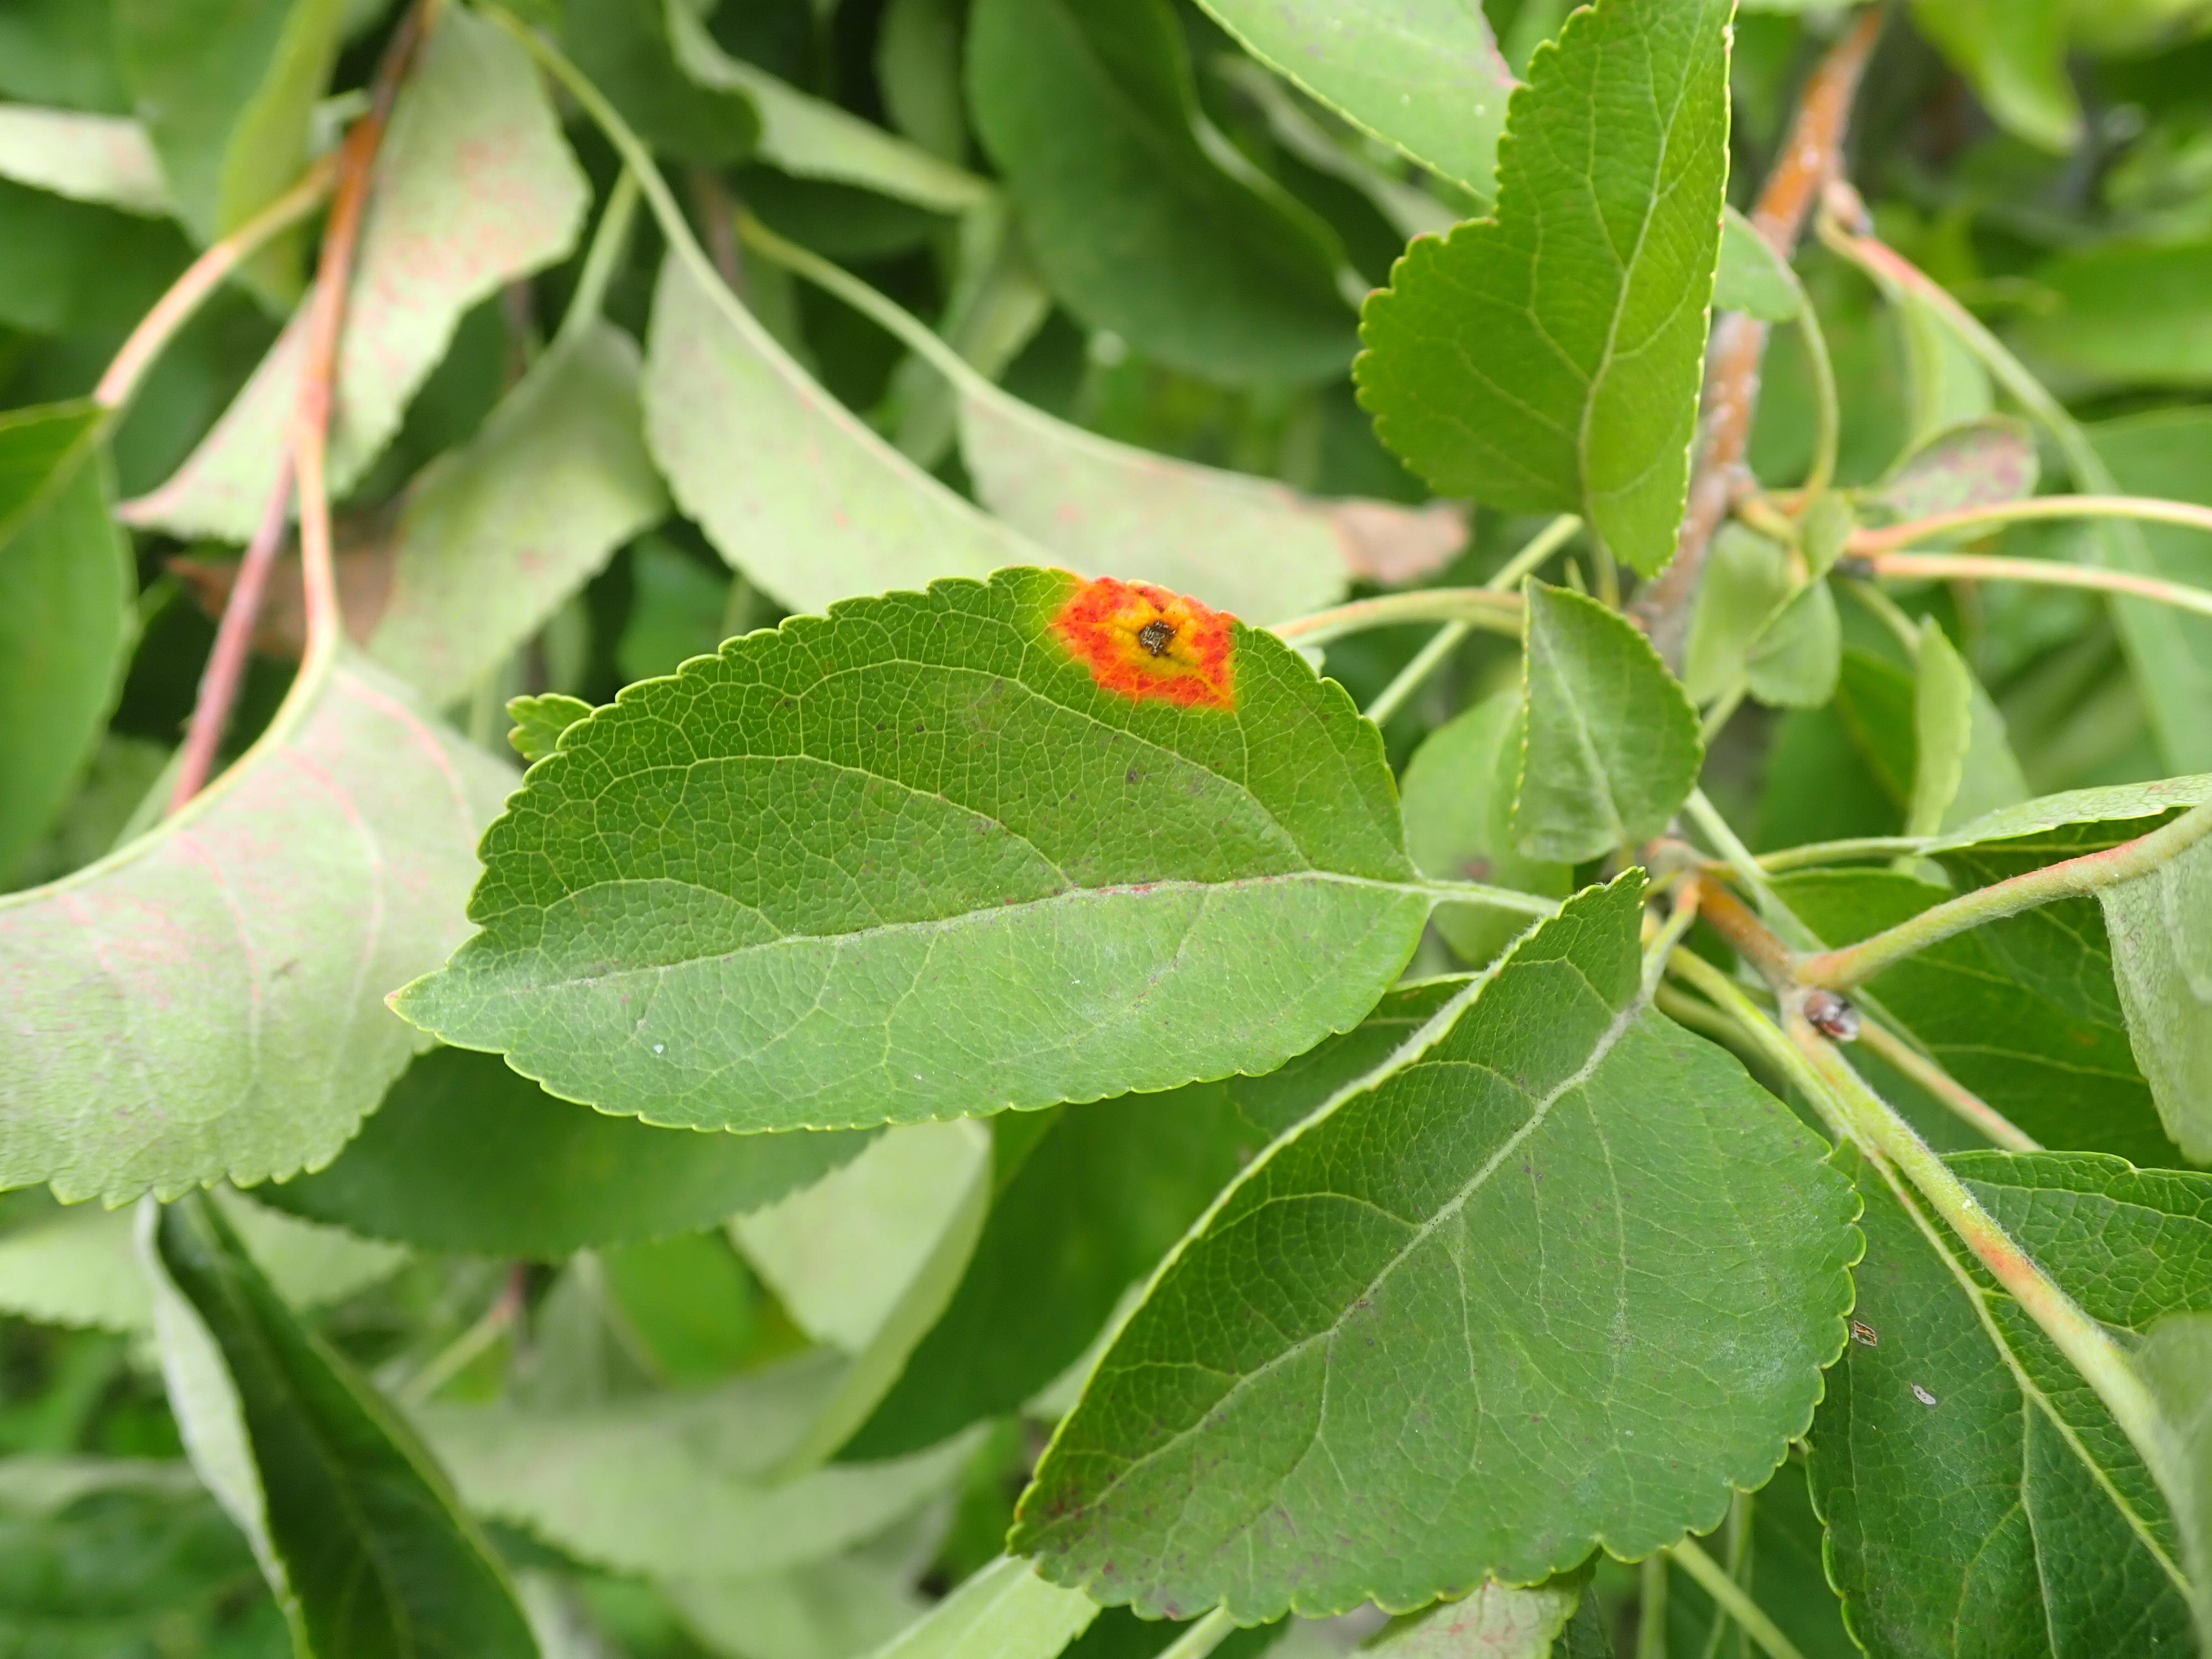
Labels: rust